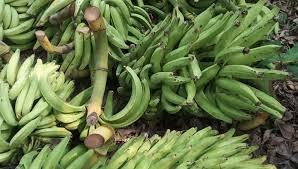
Ndizi hizi ni mingi, zimekomaa na ni la rangi kijani kibichi. Inaweza kuwa la kuivisha au kupikwa kabla ya kula. Yametolewa shambani na mkulima baada ya kulimwa.